Paraguay campaign

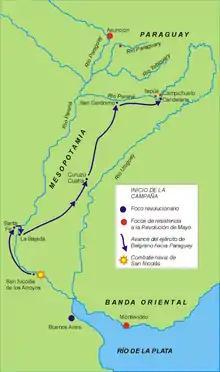
Belgrano's route to Paraguay

By the end of October Belgrano's army stopped at Curuzú Cuatiá, where an old border conflict between Corrientes and Yapeyu was solved. He set the territories that would belong to Curuzu Cuatiá and Mandisoví, and organized their urban layout around the chapel and the school. By November 1810 the army reached the Paraná River near Apipé island, and there Belgrano took measures to benefit the natives that were living in missions. With his authority as representative of the junta he gave them full civil and political rights, granted lands, authorized commerce with the United Provinces and lifted the inability to take public or religious office. However, the junta later requested that he seek authorization for such changes in the future.